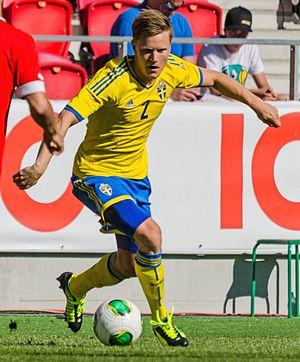
Mattias Johansson, né le 16 février 1992 à Jönköping en Suède, est un footballeur international suédois évoluant au poste d'arrière droit. Il joue pour le Panathinaïkos, dans le championnat de Grèce.